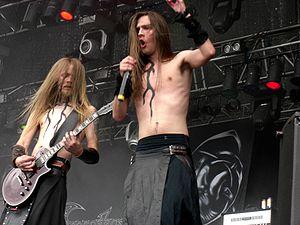
Le Metaltown Festival est un festival de heavy metal qui se déroue sur deux jours, à Göteborg en Suède. Depuis 2004, il se tenait à Frihamnen. L'édition 2011 s'est déroulée les 17 et 18 juin 2011 à Göteborg Galopp près de l'Aéroport de Göteborg-Landvetter.